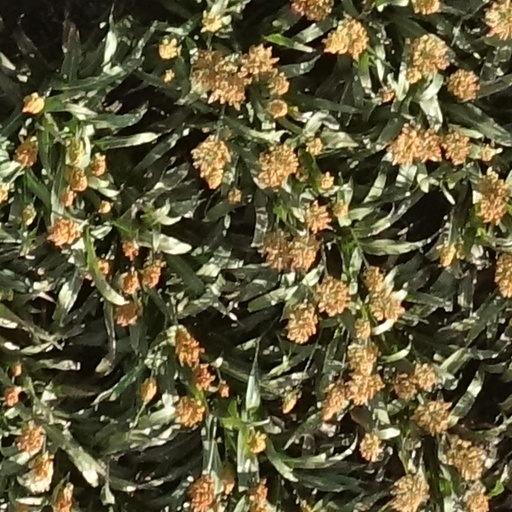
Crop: sorghum